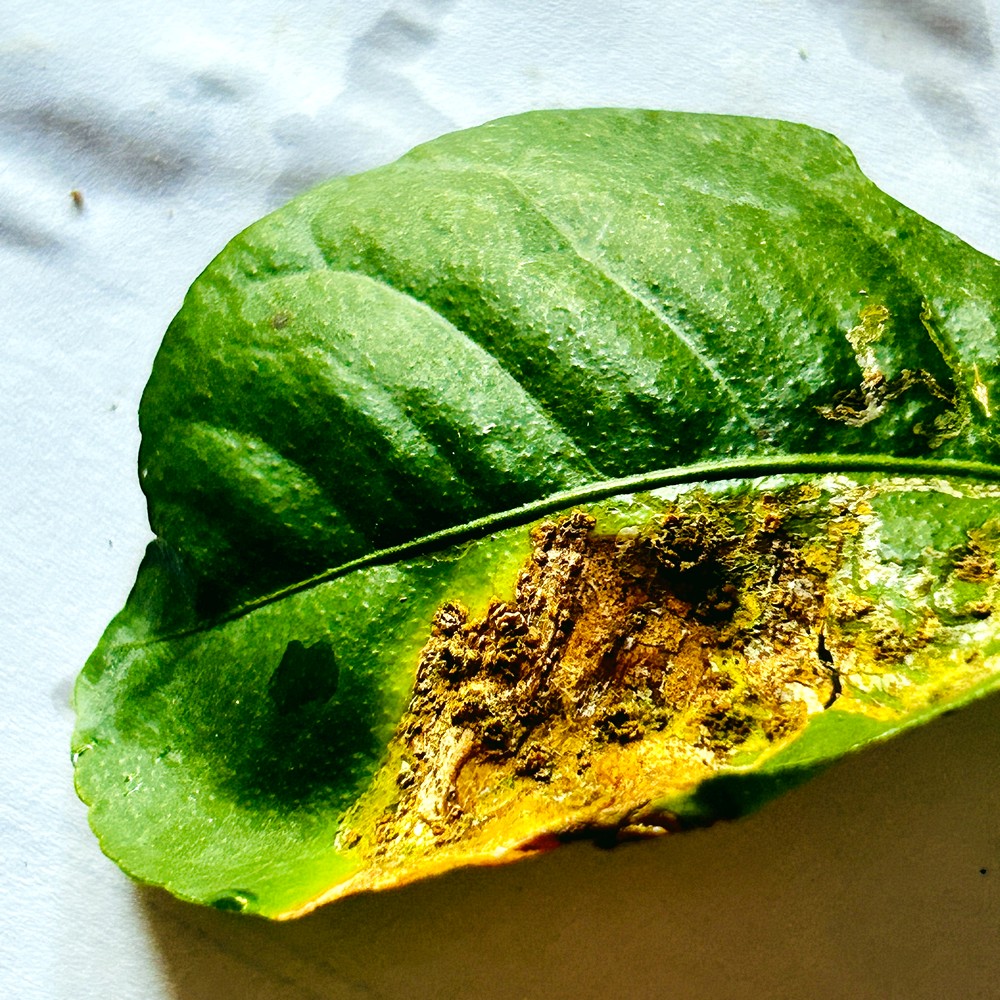
Label: Citrus Canker